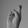
ASL letter: R